Odesa

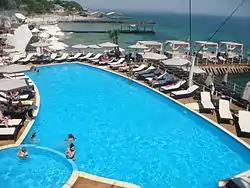
Beaches of Arcadia

Fine Arts museum is the biggest art gallery in the city, which collection includes canvas mostly of Russian painters from 17th-21st centuries, icon collection and modern art. The Odesa Museum of Western and Eastern Art is big art museum; it has large European collections from the 16–20th centuries along with the art from the East on display. There are paintings from Caravaggio, Mignard, Hals, Teniers and Del Piombo.